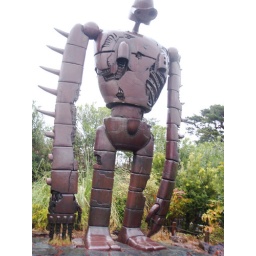
castle in the sky